History of Caxias do Sul

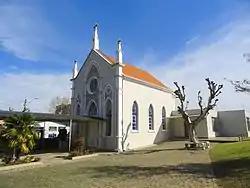
The Church of São Romédio.

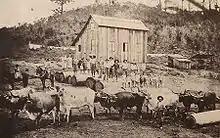
Property of Italo Masotti in the countryside, late 19th century.

They were mostly young families from the Veneto region, making up about 71% of the total. Approximately 23% of them were Austrians from the Tyrol (Trento region), 2% Brazilians, and the rest from other origins such as France, Spain, and England. The lots were chosen by the immigrants themselves from among those available, were not free, and had to be repaid to the government in a few years. Once the choice was made, they received a provisional ownership title and moved to other shacks in the "crossings" or "lines", the first roads, and began the work of their settlement, cutting down the forest, building the house, and planting the first subsistence crops. While the house was not ready and agriculture did not bear its fruits, their sustenance came from gathering, hunting, selling wood, some official aid in cash and food, and from working for the government, taking part in the demarcation of new lots and the opening of roads. However, not all were farmers, a portion of the immigrants practiced trades and moved to the urban centers. The farmers established residence in the rural area, on the land received, and those who had more resources also acquired plots in the Sede. In 1877, when the area was named "Colônia Caxias", there were already about two thousand people settled.